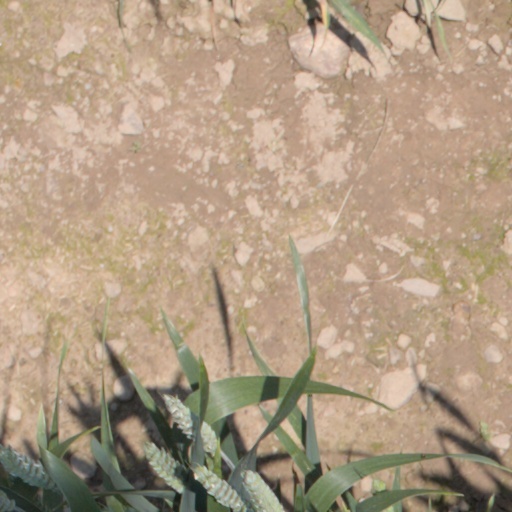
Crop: wheat